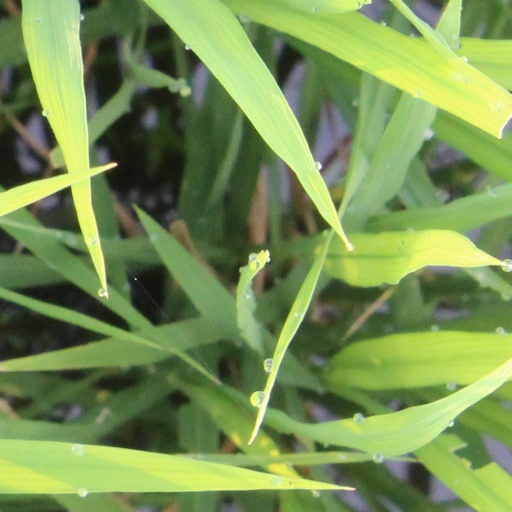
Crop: rice